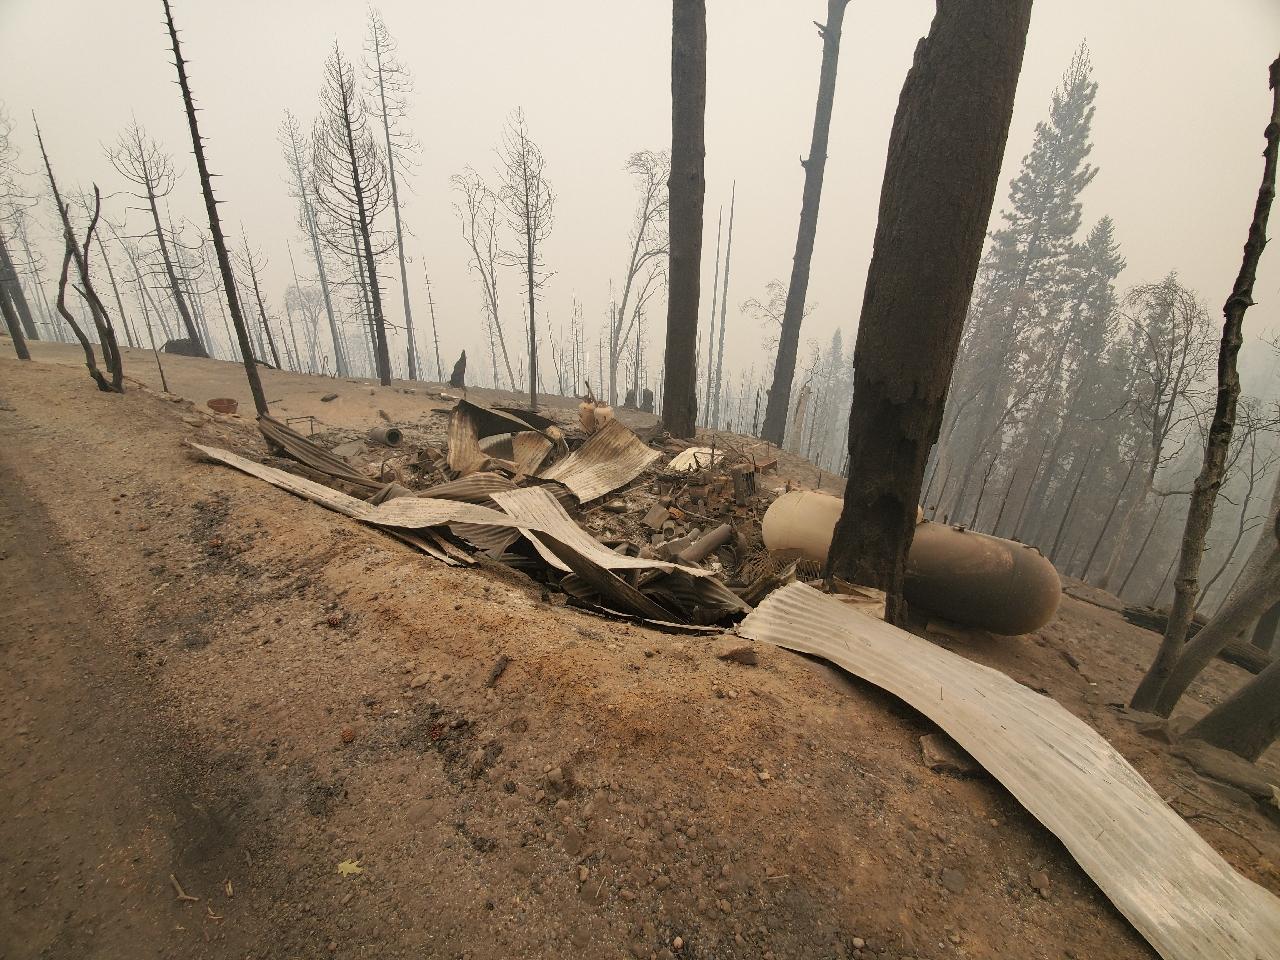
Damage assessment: destroyed